Francis Girod

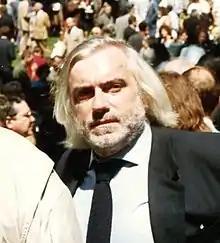
Francis Girod (1990)

Francis Girod (9 October 1944 – 19 November 2006) was a French film director, actor, and screenwriter. He directed 20 films between 1974 and 2006. His film "L'enfance de l'art" was entered into the 1988 Cannes Film Festival. In 1994 he was a member of the jury at the 44th Berlin International Film Festival.